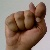
The image shows a hand gesture representing the letter 'T' in Indian Sign Language.